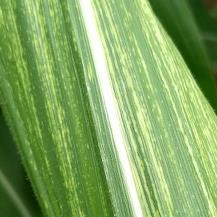
Crop: Maize
Condition: stripe-d